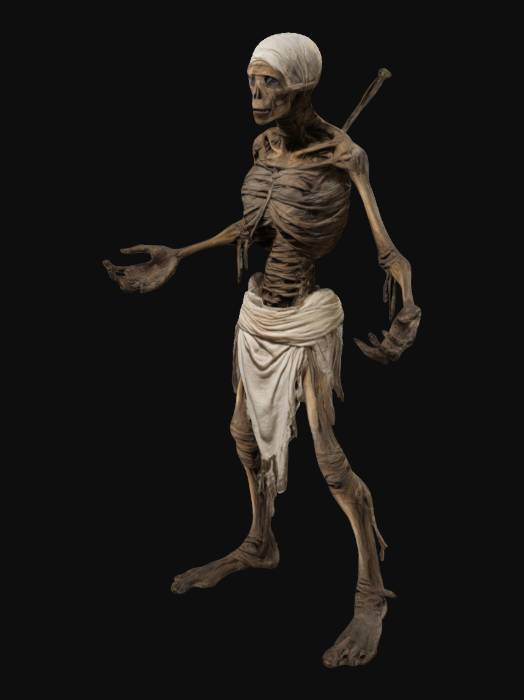
미적 점수 (1~10점): 9